It Snows in Benidorm

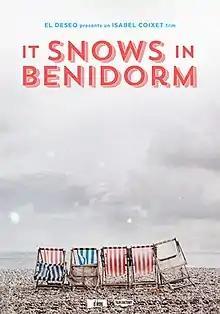
Theatrical release poster

It Snows in Benidorm is a 2020 Spanish drama film written and directed by Isabel Coixet. It stars Timothy Spall and Sarita Choudhury alongside Pedro Casablanc, Carmen Machi and Ana Torrent.